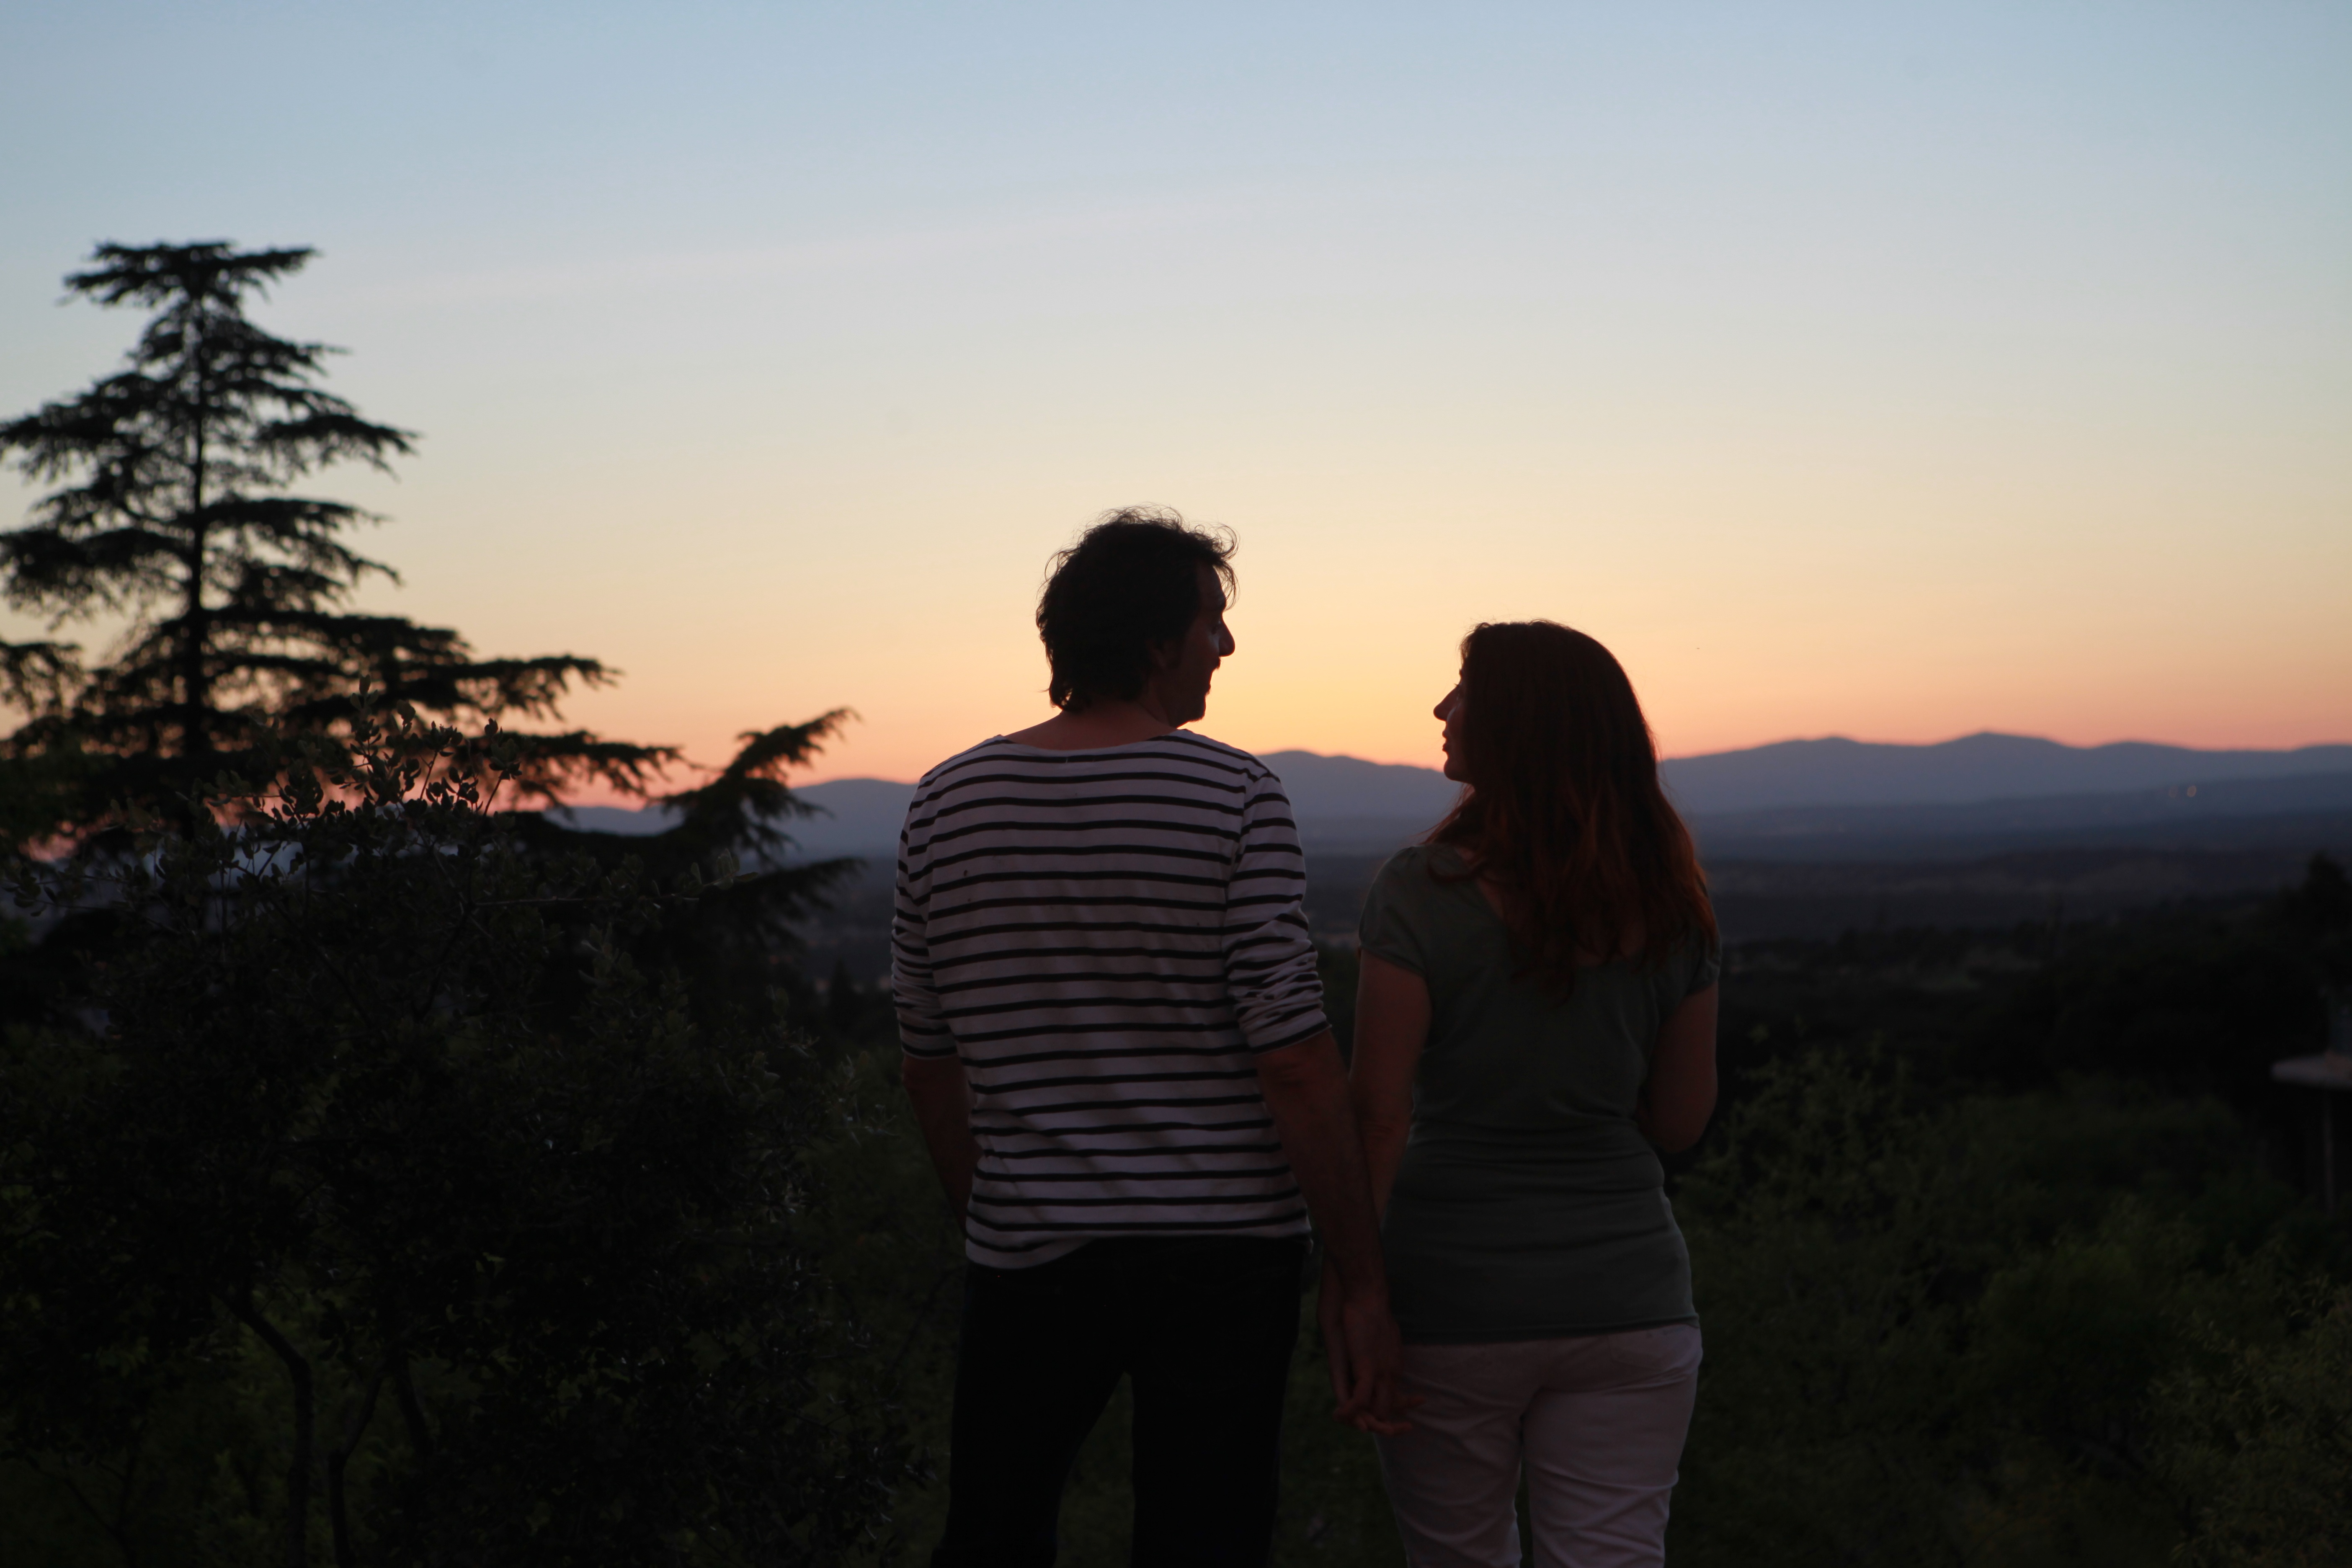
tree, sky, sunrise, sunset, sunlight, morning, dawn, dusk, love, evening, couple, friendship, backlight, feelings, watching sunset